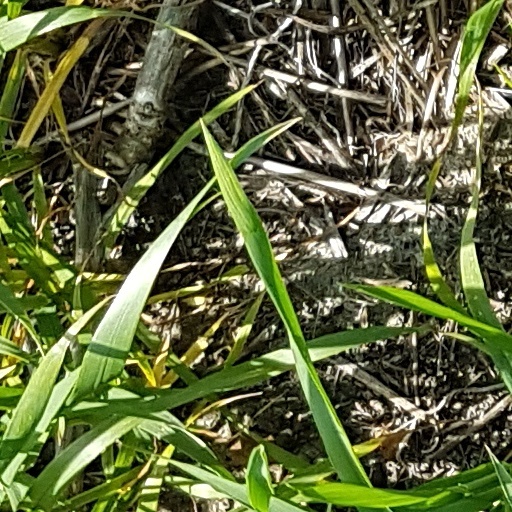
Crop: wheat